Giuseppe Romano

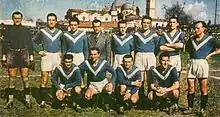
A line-up of A.C. Brescia in the 1940–41 season. From left to right, standing: G. Romano, A. Gadaldi, I. Rebuzzi (II), E. Frisoni (coach), R. Gei, A. Buzzoni, R. Di Cuonzo, M. Bergamaschi; crouched: F. Scaramelli, G. Moretti, C. Albini, B. Barbieri.

Giuseppe Romano (November 15, 1918 – November 16, 1965) was an Italian professional football player. Born in Brescia, he was the oldest player ever to play for Juventus FC, at 38 years, 138 days of age. He was born Brescia, Italy. From 1962 to 1963 he was the coach of Pordenone Calcio, and later became the coach of A.S.D Tempio in 1965. He died in Tempio Pausania, Italy.